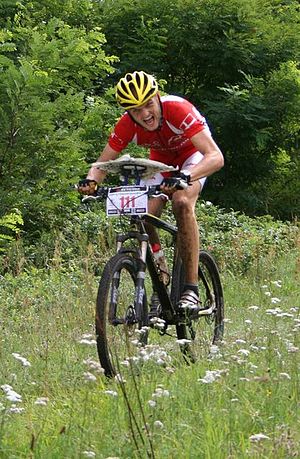
Mountainbike-orientering
Den danske mountainbike-orienteringsatlet Torbjørn Gasbjerg
Mountainbike-orientering er orienteringsløb på mountainbike. Den største forskel er, at deltagerne som hovedregel ikke må køre på tværs af terrænet. Kortene der køres efter er en variant af almindelige orienteringskort, men hvor der er lagt større vægt på stiers fremkommelighed. Løberne kører som regel med en kortholder som kan roteres, så det er muligt at nordvende kortet, mens man kører.